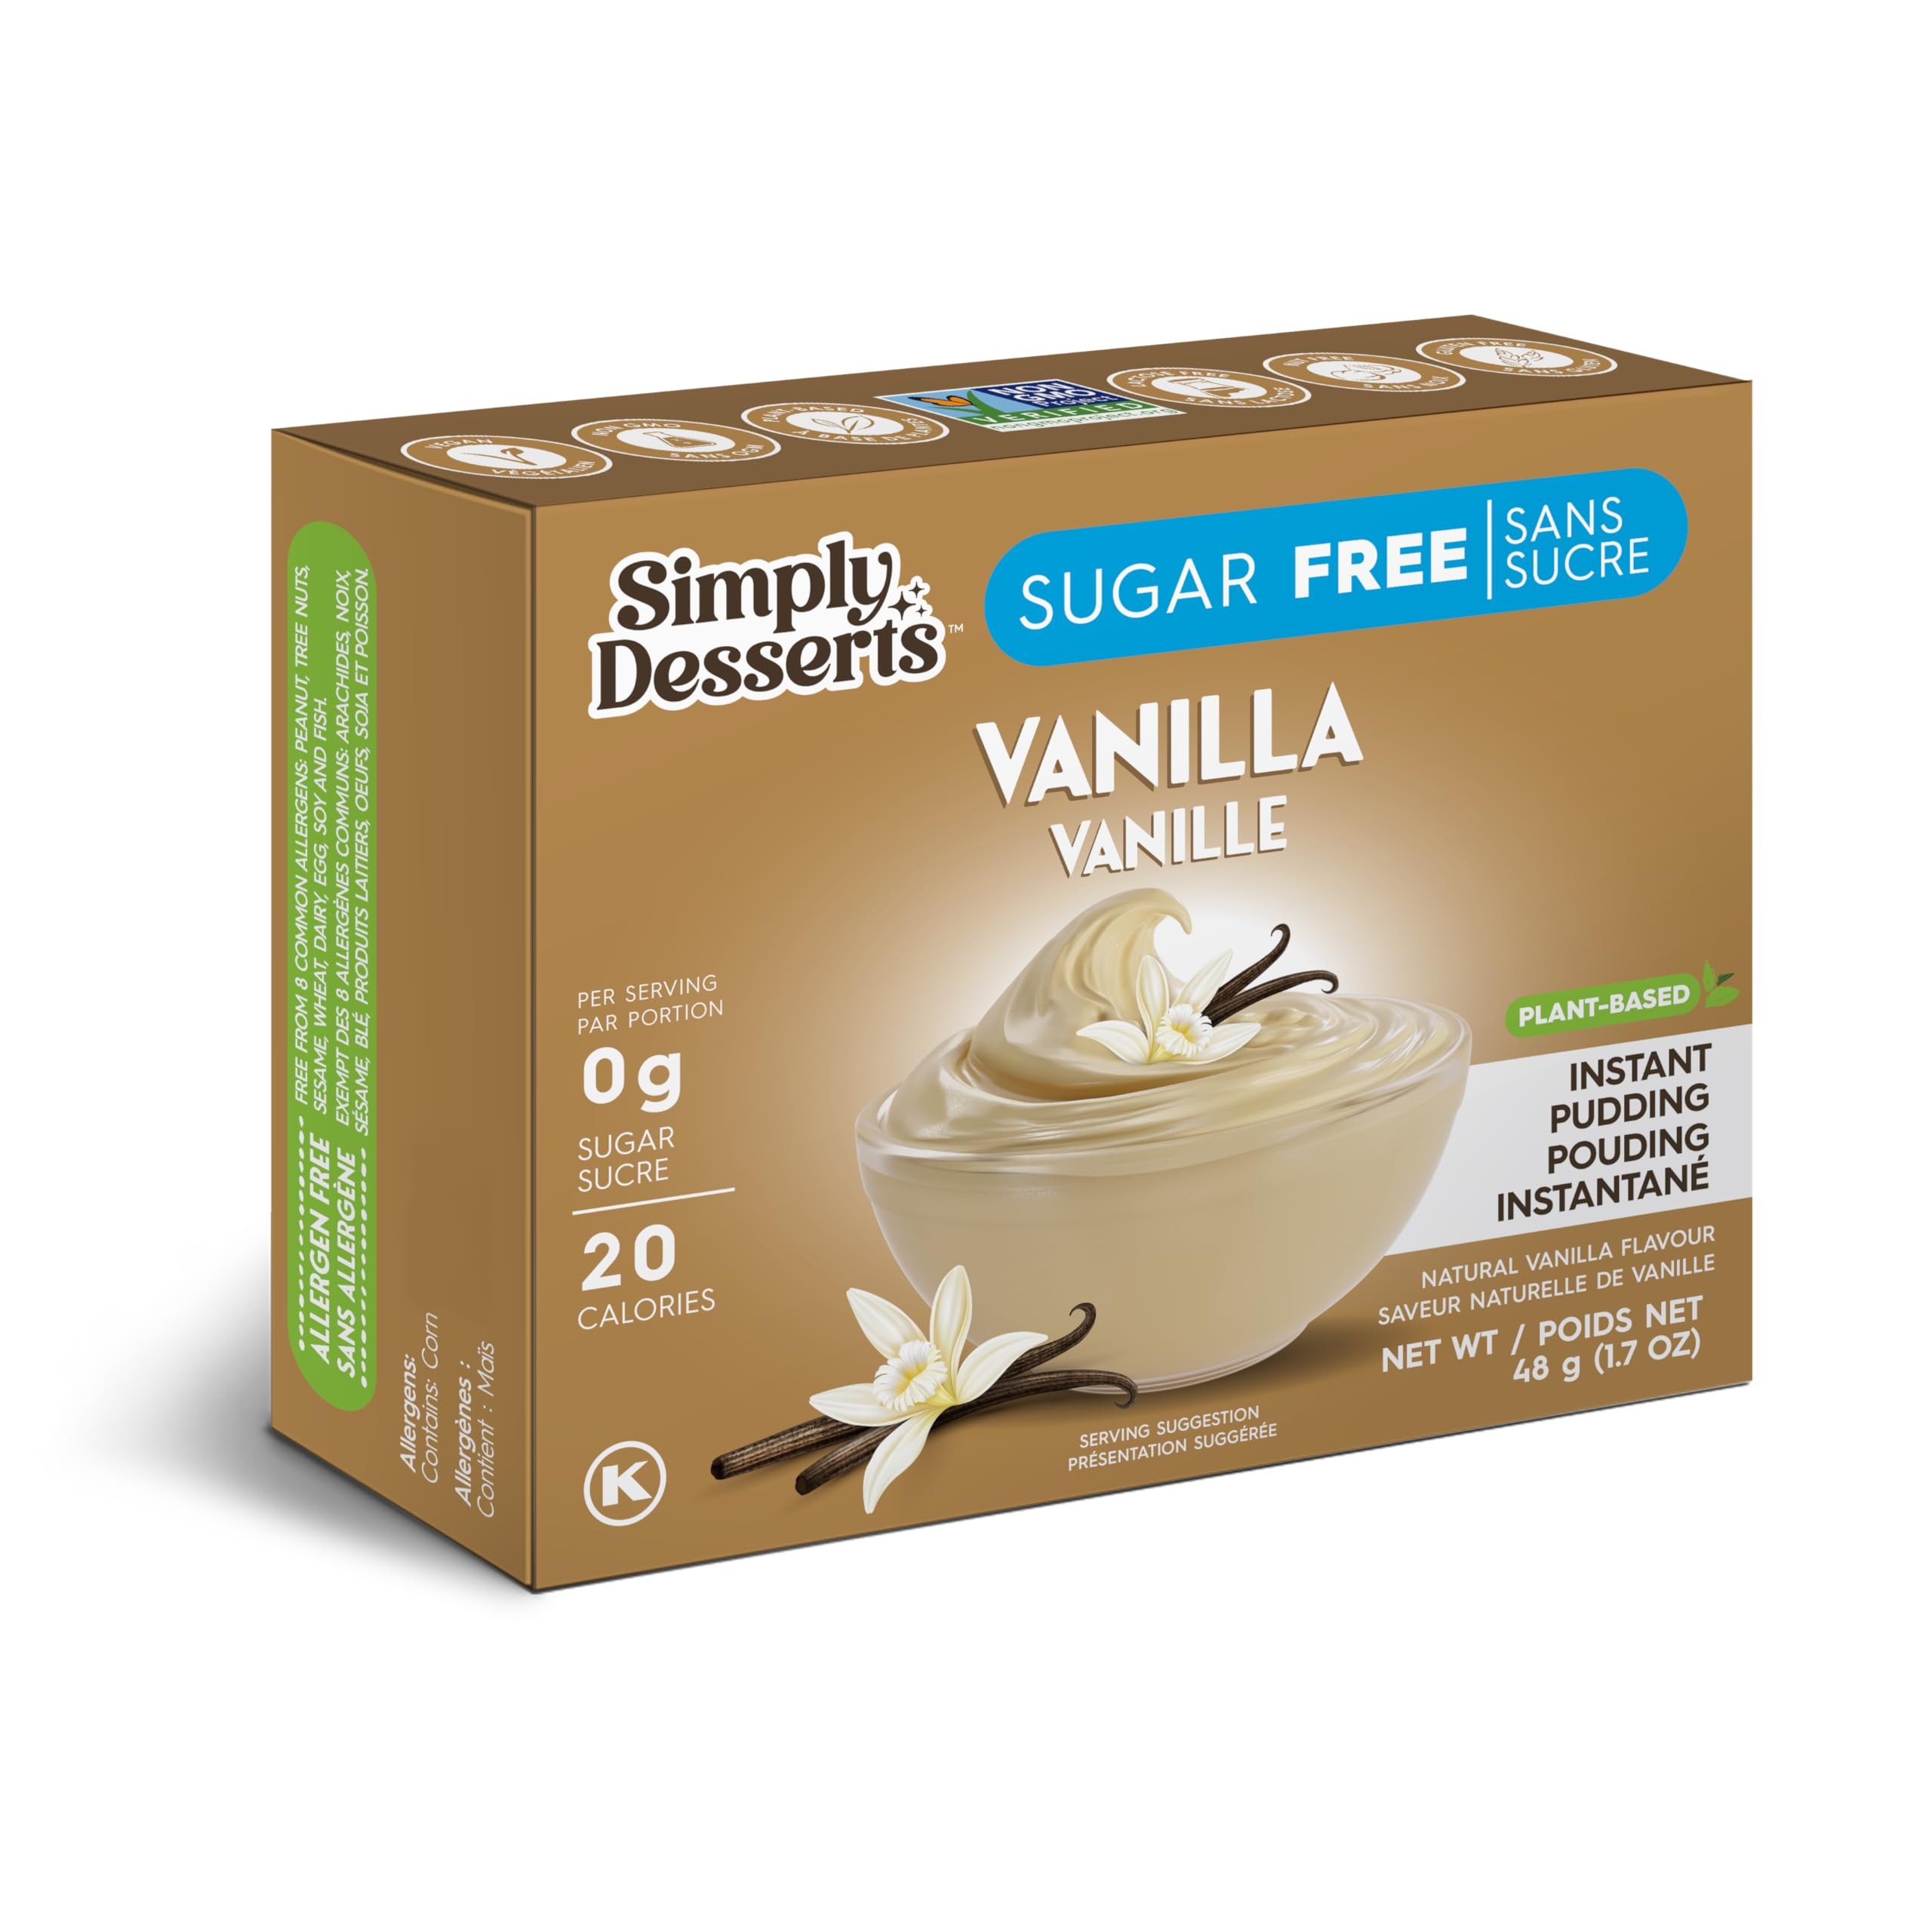
Item Name: Simply Delish Natural Instant Vanilla Pudding - Sugar Free, Non GMO, Gluten Free, Fat Free, Vegan, Keto Friendly - 1.7 OZ (Pack of 1)
Bullet Point 1: Sugar free
Bullet Point 2: Lactose free
Bullet Point 3: Fat free
Product Description: Simply delish vanilla pudding and pie filling is the dairy free dessert you will keep coming back for. This is fat free and only 24 calories per serving so you can feel good about indulging in this tasty treat. Simply combine the packet with milk or a milk substitute, stir unit smooth, let the mix set for 5 minute and enjoy. See the nutrition facts panel for allergen information. Includes one 1.6 ounce box of simply delish vanilla pudding and pie filling. The simply delish products were re-formulated as all-natural, vegan, Non-GMO and sugar free desserts exclusively for usa and canadian markets. Simply delish is manufactured to the highest standards and qualifies for fda, kosher and halal certifications. The company strives for excellence in customer service, trusting relationships with partners and empowering their staff members.
Value: 1.7
Unit: Ounce

Price: 3.24